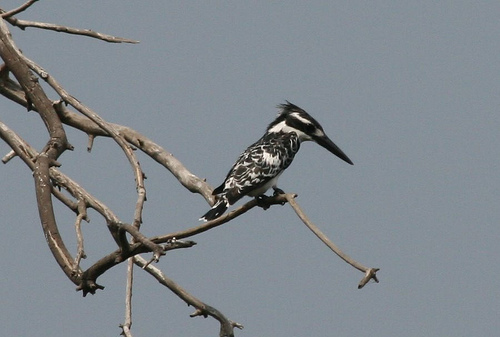
this bird has a black bill that is longer than its head, black eyebrows, white superciliaries and mottled white and grey wings.
this bird is has a small body, which is black and white patterned, but a very large head in comparison, followed by a long black beak.
this bird is covered in black and white speckles, with a long narrow bill.
this small bird has black and white spotted wings with a black superciliary and crown.
a small black and white bird with a narrow body. the bill is long and black. the crown is black. the eyebrows are white and the eyerings are black. the tarsus are very short and grey.
this is a small bird that has black and white feathers and a has a very long beak.
this is a black and white bird with a large head and a very large, pointed black beak
this is a black and white bird with a large head and an oversized black beak.
this small bird has a long bill, black and white head and wings.
this bird has wings that are black and has a long bill
Species: Pied Kingfisher